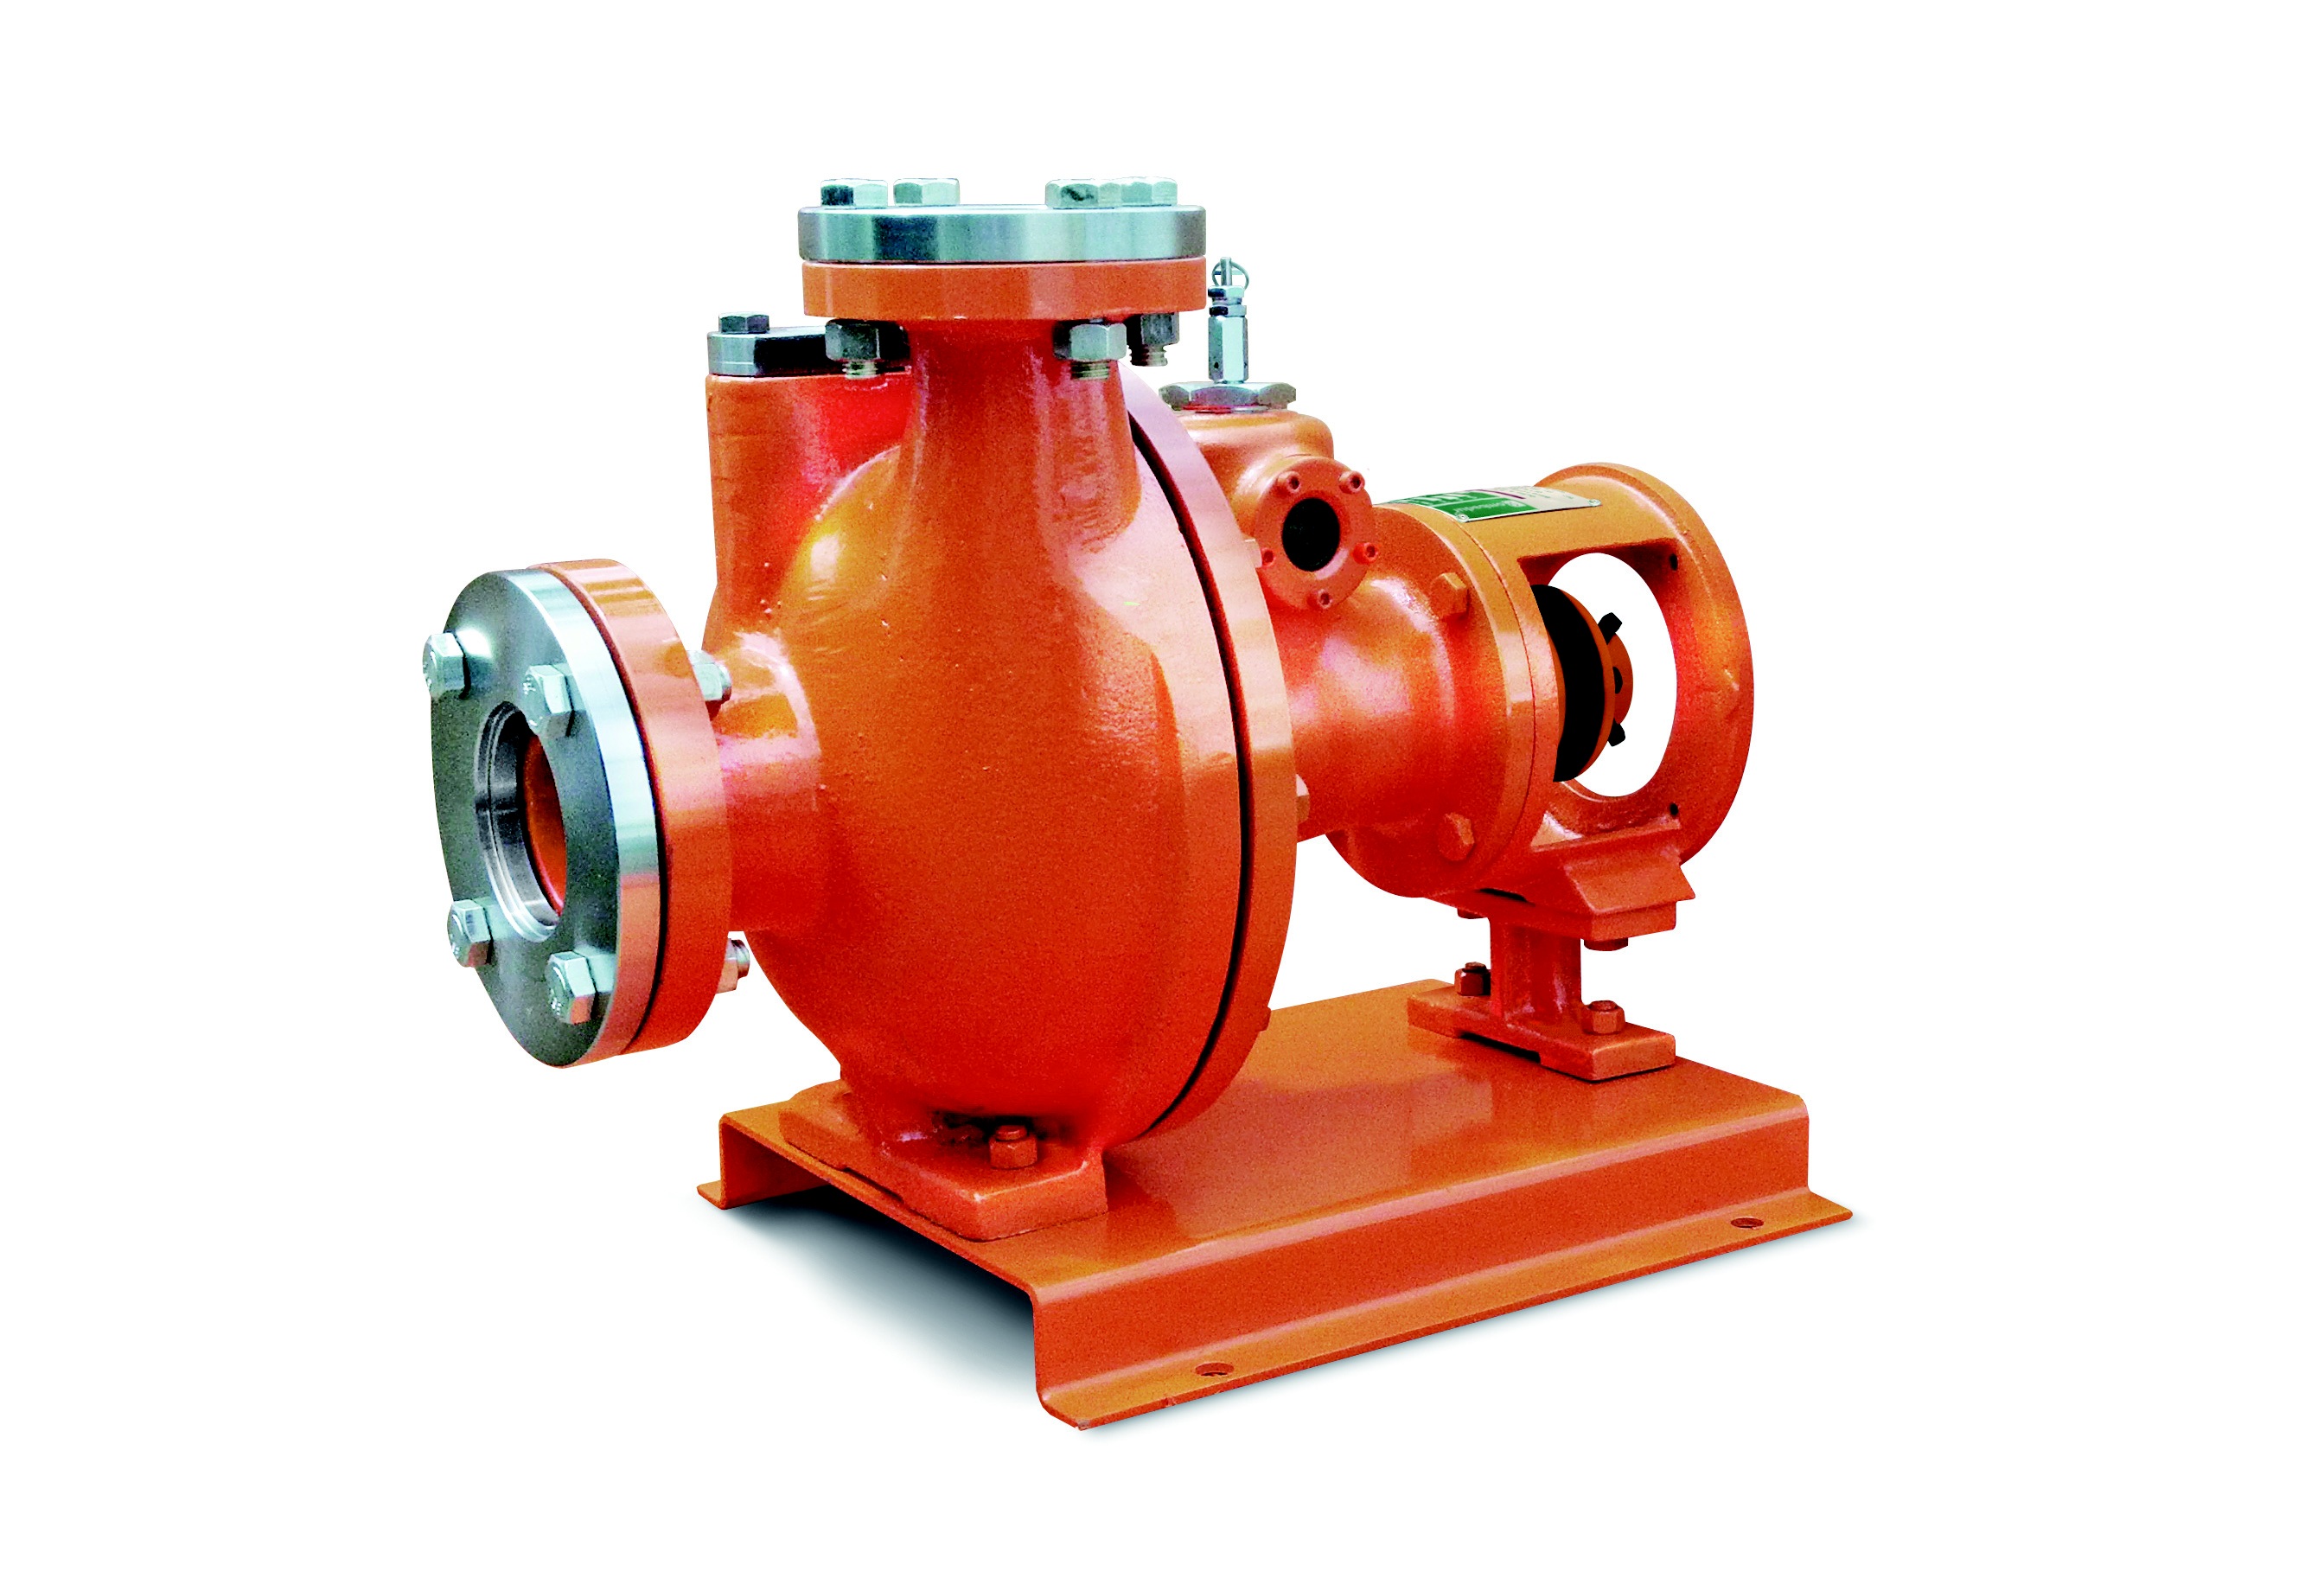
machine, pump, product, ammonia, nh, refrigera